Bucura Dumbravă

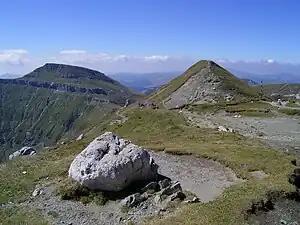
Bucura Dumbravă Peak, pictured on the right

Shortly after her death, Fanny Szekulics was honored with a memorial piece in "Convorbiri Literare", signed by Alexandru Tzigara-Samurcaș, the art historian and courtier. Similarly, "Țara Noastră" journal assessed: "Her ashen hand [...] will find a good shelter in the soil of our country—a welcoming and loving mother to all those who understand her". The —at , the second highest peak in the Bucegi Mountains, and identified by some with the sacred "Kogaionon"—was named in the writer's honor.